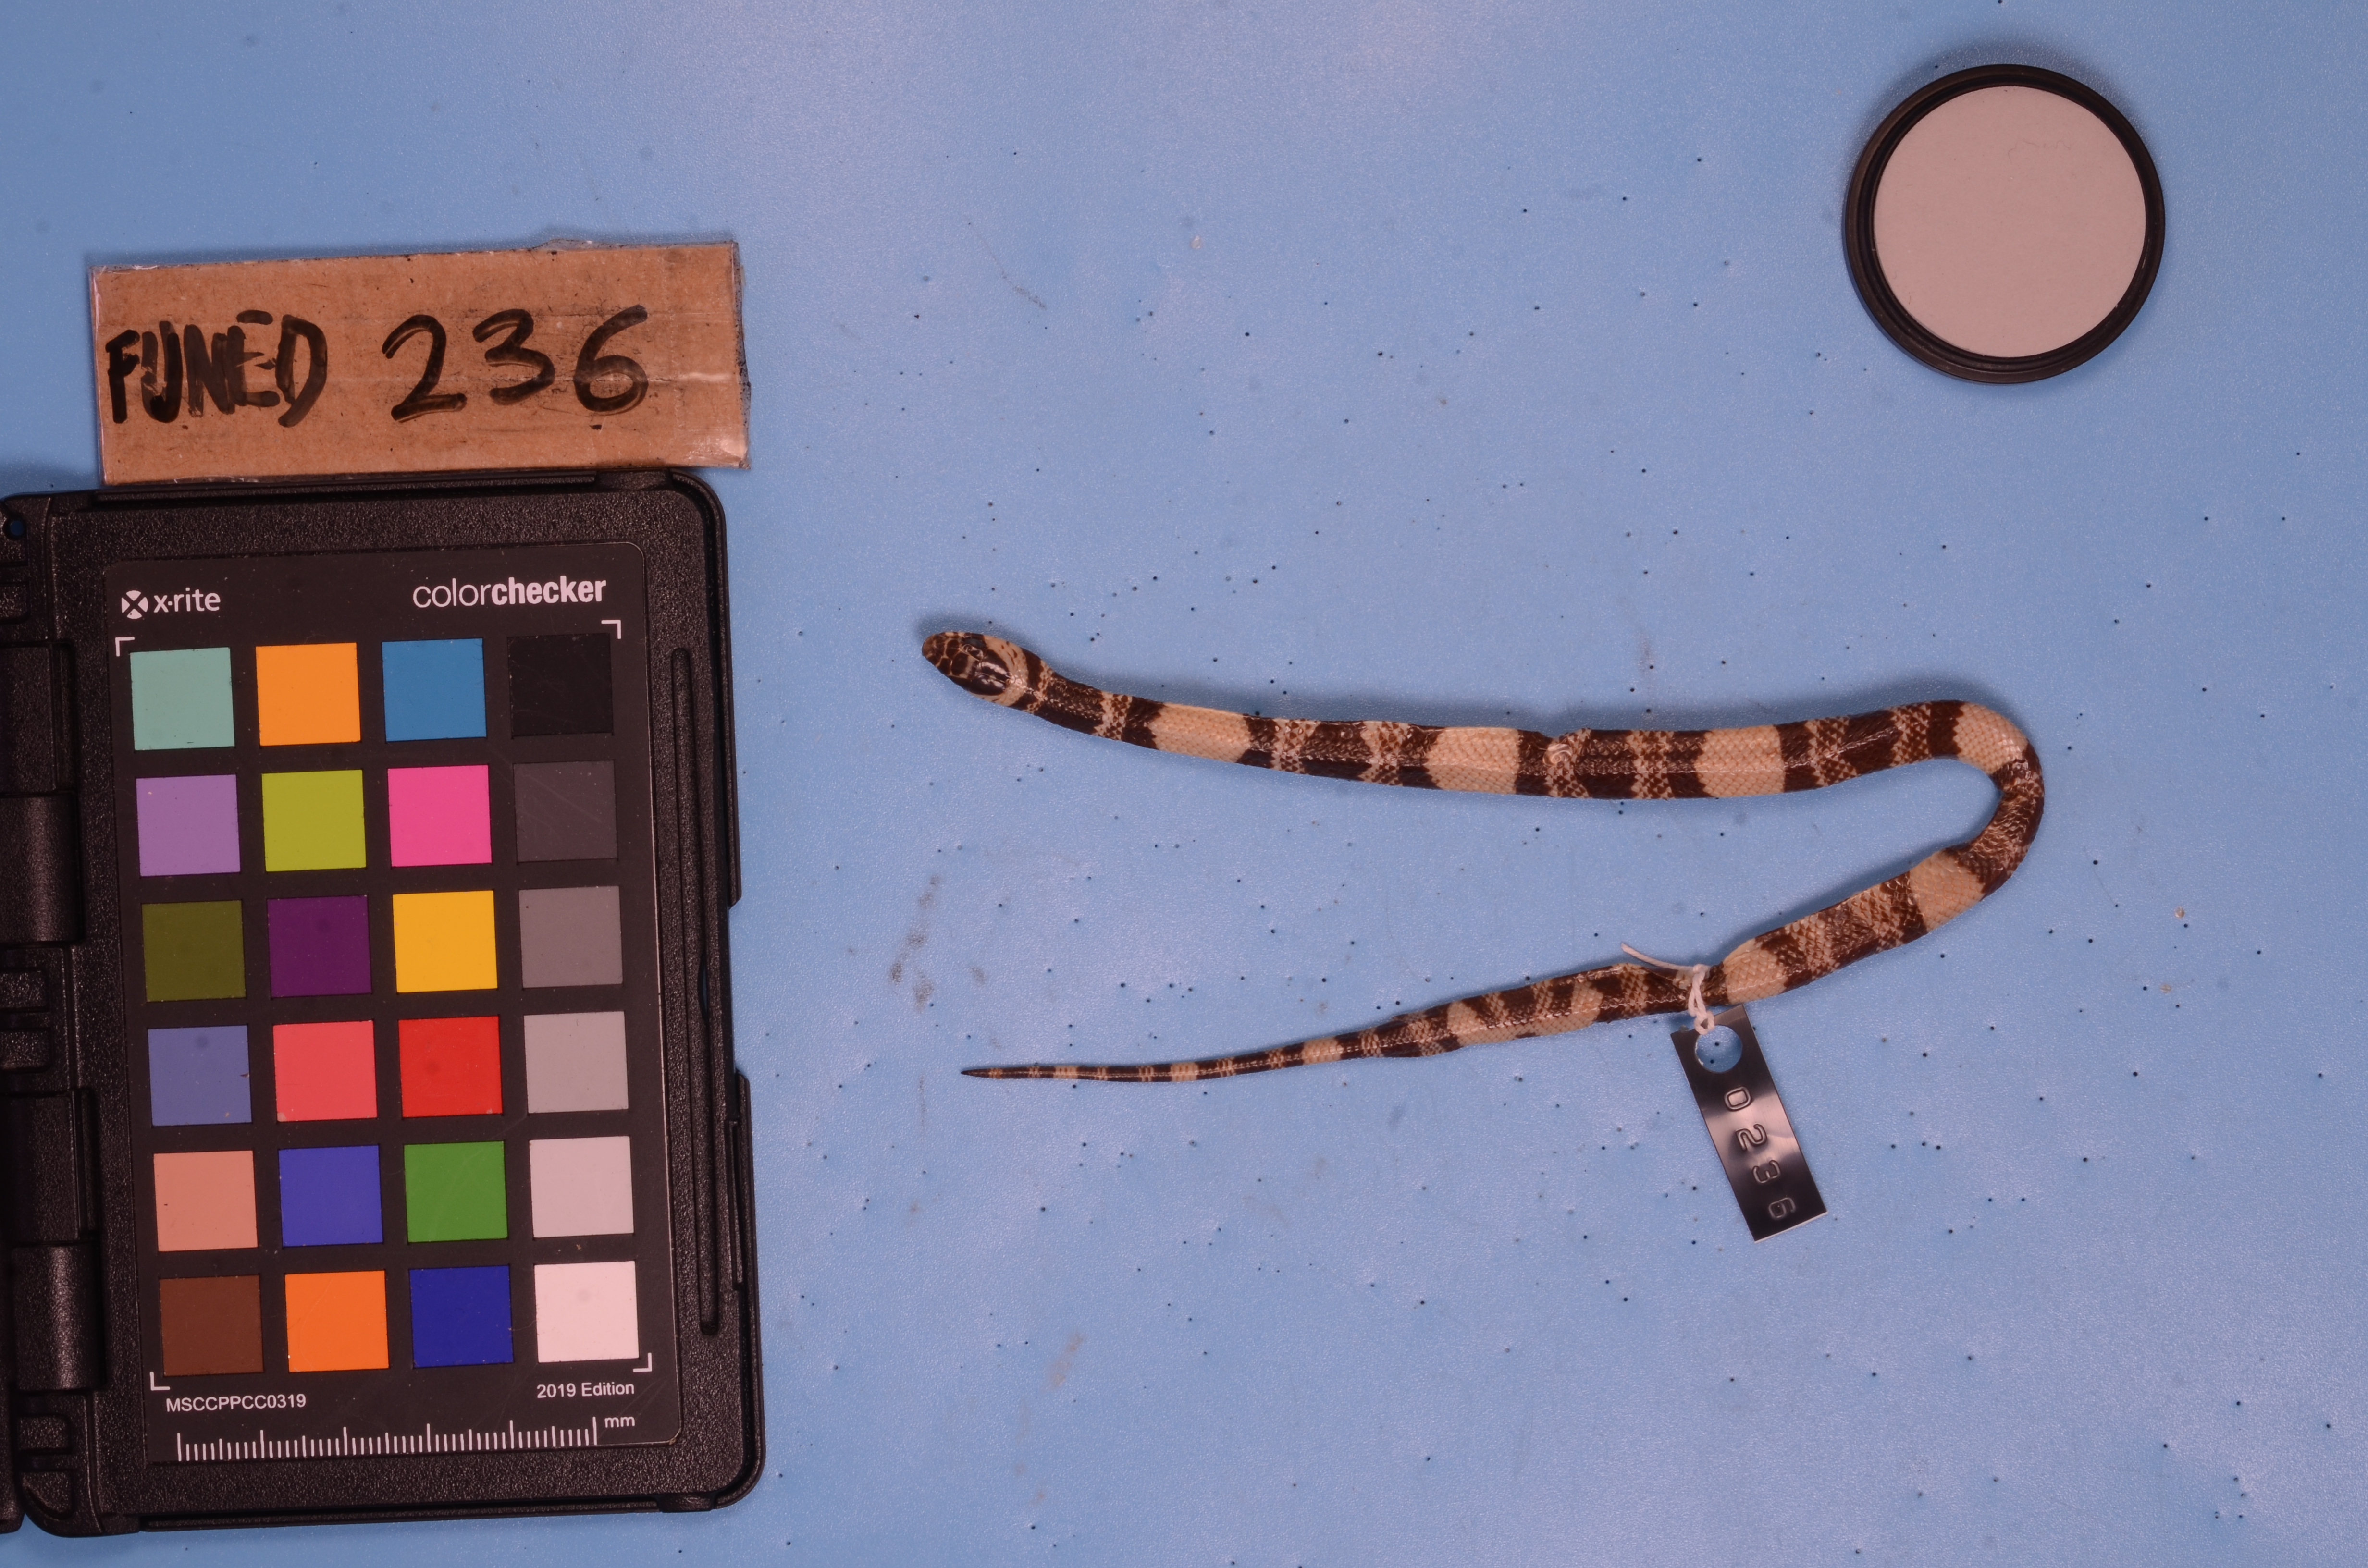
Species: Simophis rhinostoma
View: dorsal
Mimicry status: mimic